Fort Canning Hill

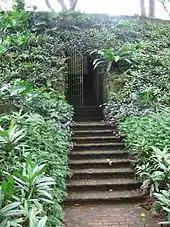
A sally port on Fort Canning Hill

In 1907, the old fort was demolished, and only the gateway of the fort and two nine-pound cannons remain. A military headquarters known as Headquarters Malaya Command Operations Bunker was then built with underground rooms serving as operations centre. Under the British Army, it served as the headquarters of the Singapore Base District until the spread of World War II into the Asia Pacific in 1941. Completed in 1938, this ‘bunker’ comprised 30 rooms and had its own generator. On 15 February 1942 Lieutenant-General Arthur Ernest Percival surrendered Singapore to the Japanese here. The Japanese also used the buildings above and below the ground for its military until the end of the occupation in 1945, when the British army resumed control. The underground bunker however was abandoned, but it was re-opened on 31 January 1992 as a tourist attraction and is now known as The Battle Box.